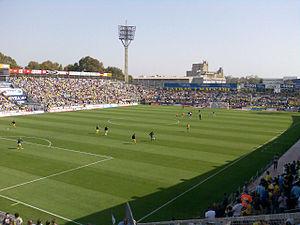
Israël - Tel Aviv - Bloomfield Stadium. עברית: מכבי תל אביב נגד בית""ר ירושלים, אצטדיון בלומפילד العربية: صورة من المباراة التي جمعت بين مكابي تل أبيب ومنافسه بيتار أورشليم في ملعب بلومفيلد في مدينة تل أبيب الإسرائيلية."